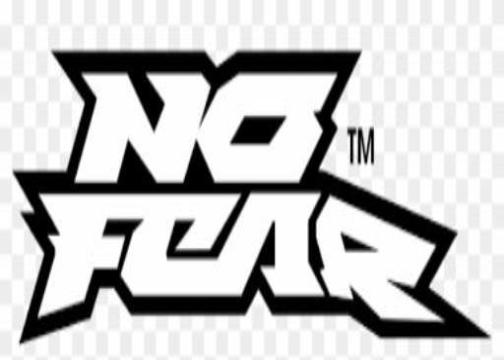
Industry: Leisure